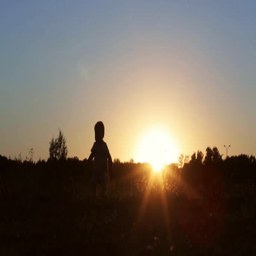
a little baby boy is walking on sunset in nature .